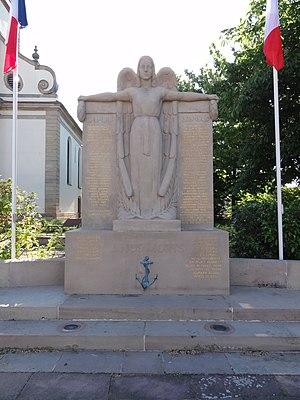
Fegersheim (Bas-Rhin) monument aux morts
Fegersheim est une commune française située dans le département du Bas-Rhin, en région Grand Est.